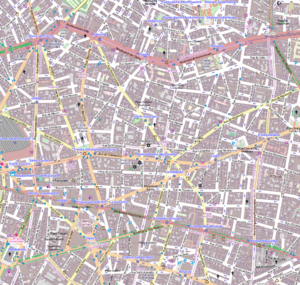
Le Théâtre du Nord-Ouest, sis au 13, rue du Faubourg-Montmartre, dans le 9ᵉ arrondissement de Paris, est un théâtre d'art et d'essai, naguère subventionné par le Ministère de la Culture.
La rue de Bruxelles est une voie du 9ᵉ arrondissement de Paris, en France.
La salle de concerts d'Henri Herz, généralement appelée simplement salle Herz, est une ancienne salle de concerts qui était située à Paris, 38 devenu 48 rue de la Victoire, au sein de la manufacture du pianiste-compositeur Henri Herz. Elle fut inaugurée en 1838, étant ainsi la première salle construite par un facteur parisien comme salle de concerts, les salons Pleyel n'étant ouverts que l'année suivante.
La rue La Bruyère est une voie du 9ᵉ arrondissement de Paris.
L'Apollo est une ancienne salle de spectacle située au 20 rue de Clichy à Paris.